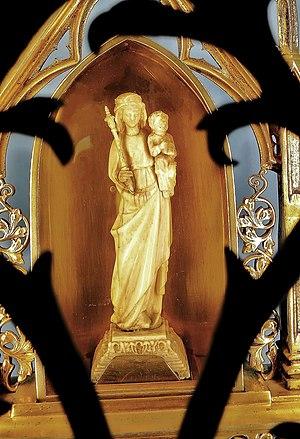
Statuette de Notre-Dame, en ivoire, dans l'église Notre-Dame de Neunkirch. This object is classé Monument Historique in the base Palissy, database of the French furniture patrimony of the French ministry of culture,
Friesenheim est une commune française située dans le département du Bas-Rhin, en région Grand Est.